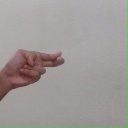
अक्षर: ह